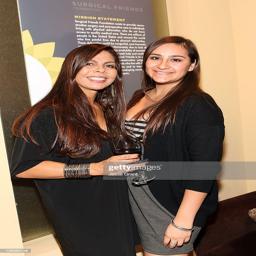
noble person and person attend for event .